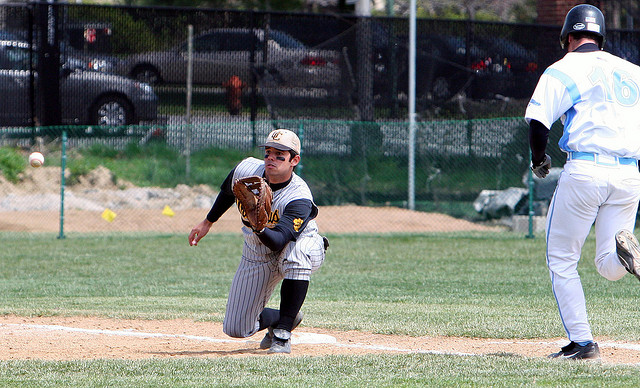
người đàn ông đang ngồi thấp người cầm bóng trong găng tay